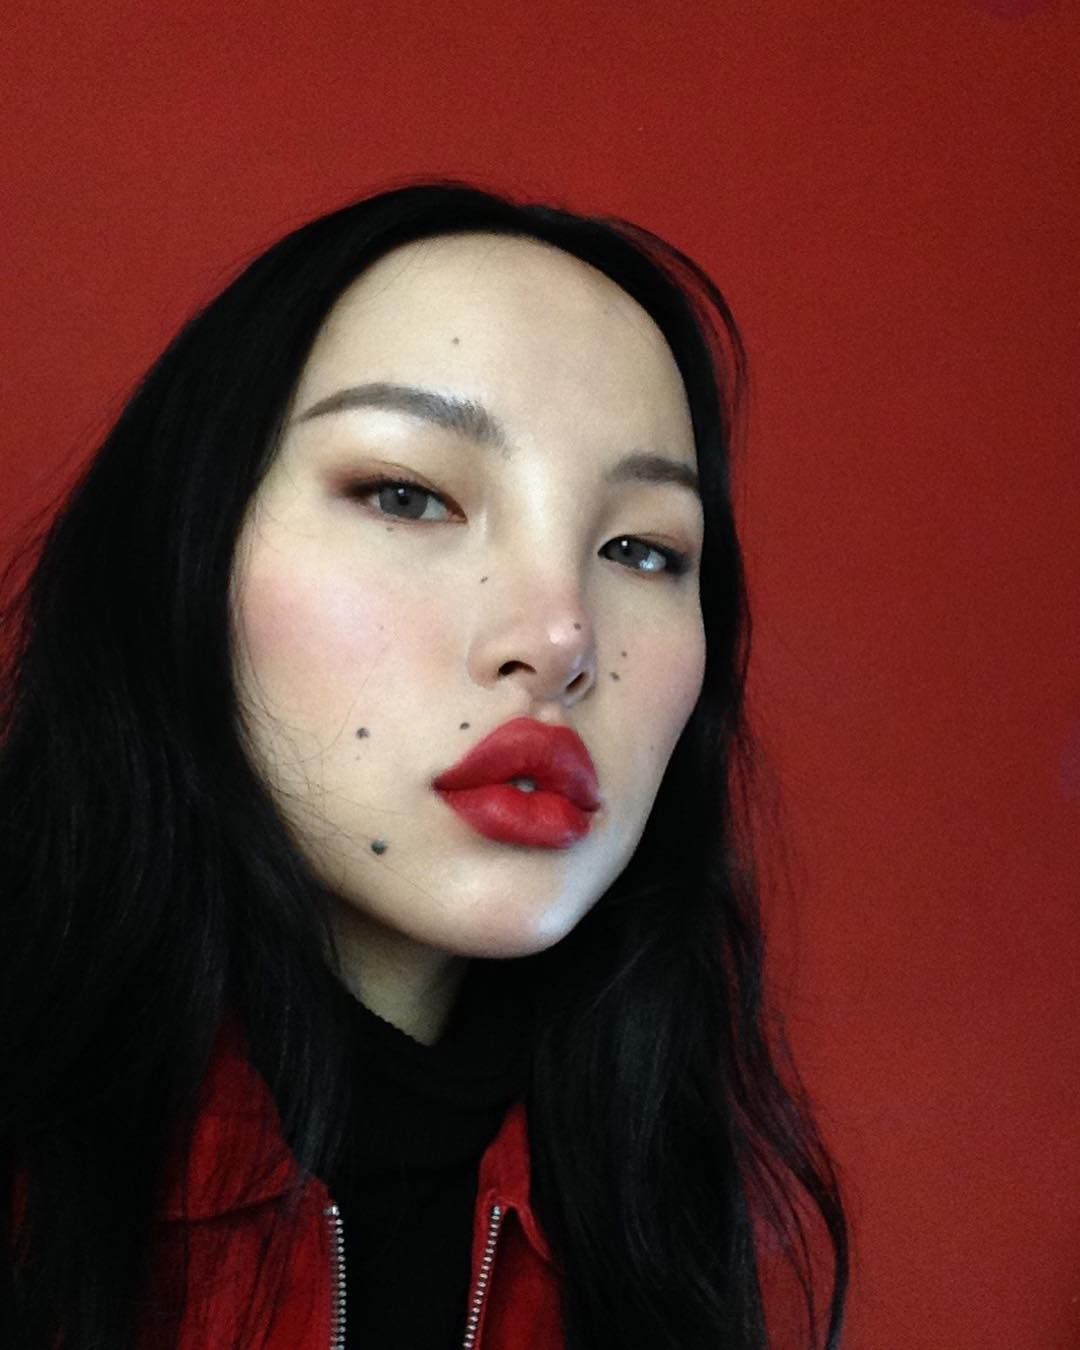
Gender: women